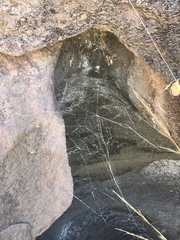
Species: Lactrodectus_hesperus